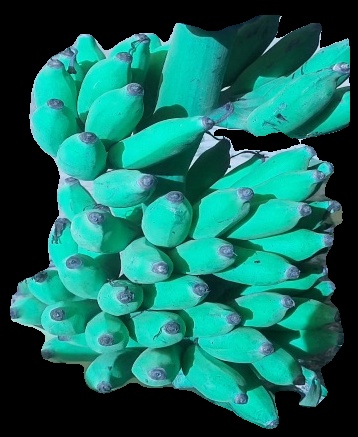
Variety: elakki-bale
Grade: grade3